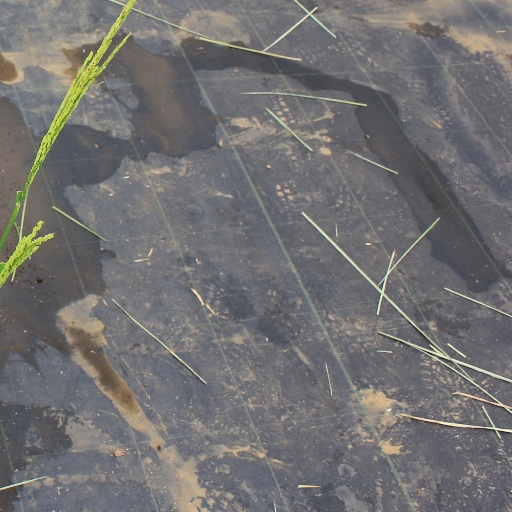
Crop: rice